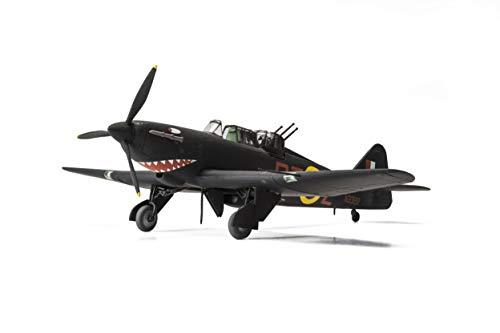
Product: Airfix A02069 Boulton Paul Defiant MK I Plastic Model Kit (1:72nd Scale)
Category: Toys & Games | Hobbies | Models & Model Kits | Model Kits | Airplane & Jet Kits
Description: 1:72nd Plastic Model Kits.
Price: $13.49